Yikes (Kanye West song)

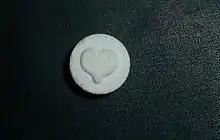
West raps about his experiences of tweaking on psychedelic drugs in the song's lyrics, such as 2C-B ("pictured").

"Yikes" is an aggressive track that has a resemblance to West's "The Life of Pablo" track "Wolves" (2016). The song's production has been described as being "sparse, horror film-esque" and was viewed as "evoking" the track. On the other hand, the former has also been noted for its "tropical-style, meandering beat, and veering between moods". The song contains samples of the vocals parts and melodies from "Kothbiro", written by Ayub Ogada and Achieng, and performed by Black Savage. Within the song, West raps in a flow that was compared to fellow rapper Juvenile over echoing voices and a chilling bass, with the former being an ad-lib. Writing for "The A.V. Club", Clayton Purdom claimed in reference to West rapping over the instrumental that "he goes into squealing, self-satisfied mania over the bleating MDMA pulse". The instrumentation of the song features a "humid bloom of the bass", as well as "drunken drums and MPC hiccups stagger upwind through that distorted drone". The song's opening has been compared to that of pop music and the chorus was pointed to as reminiscent of a stanza that "you could imagine hearing in a Linkin Park song". After the chorus, the instrumentation is chopped-up.